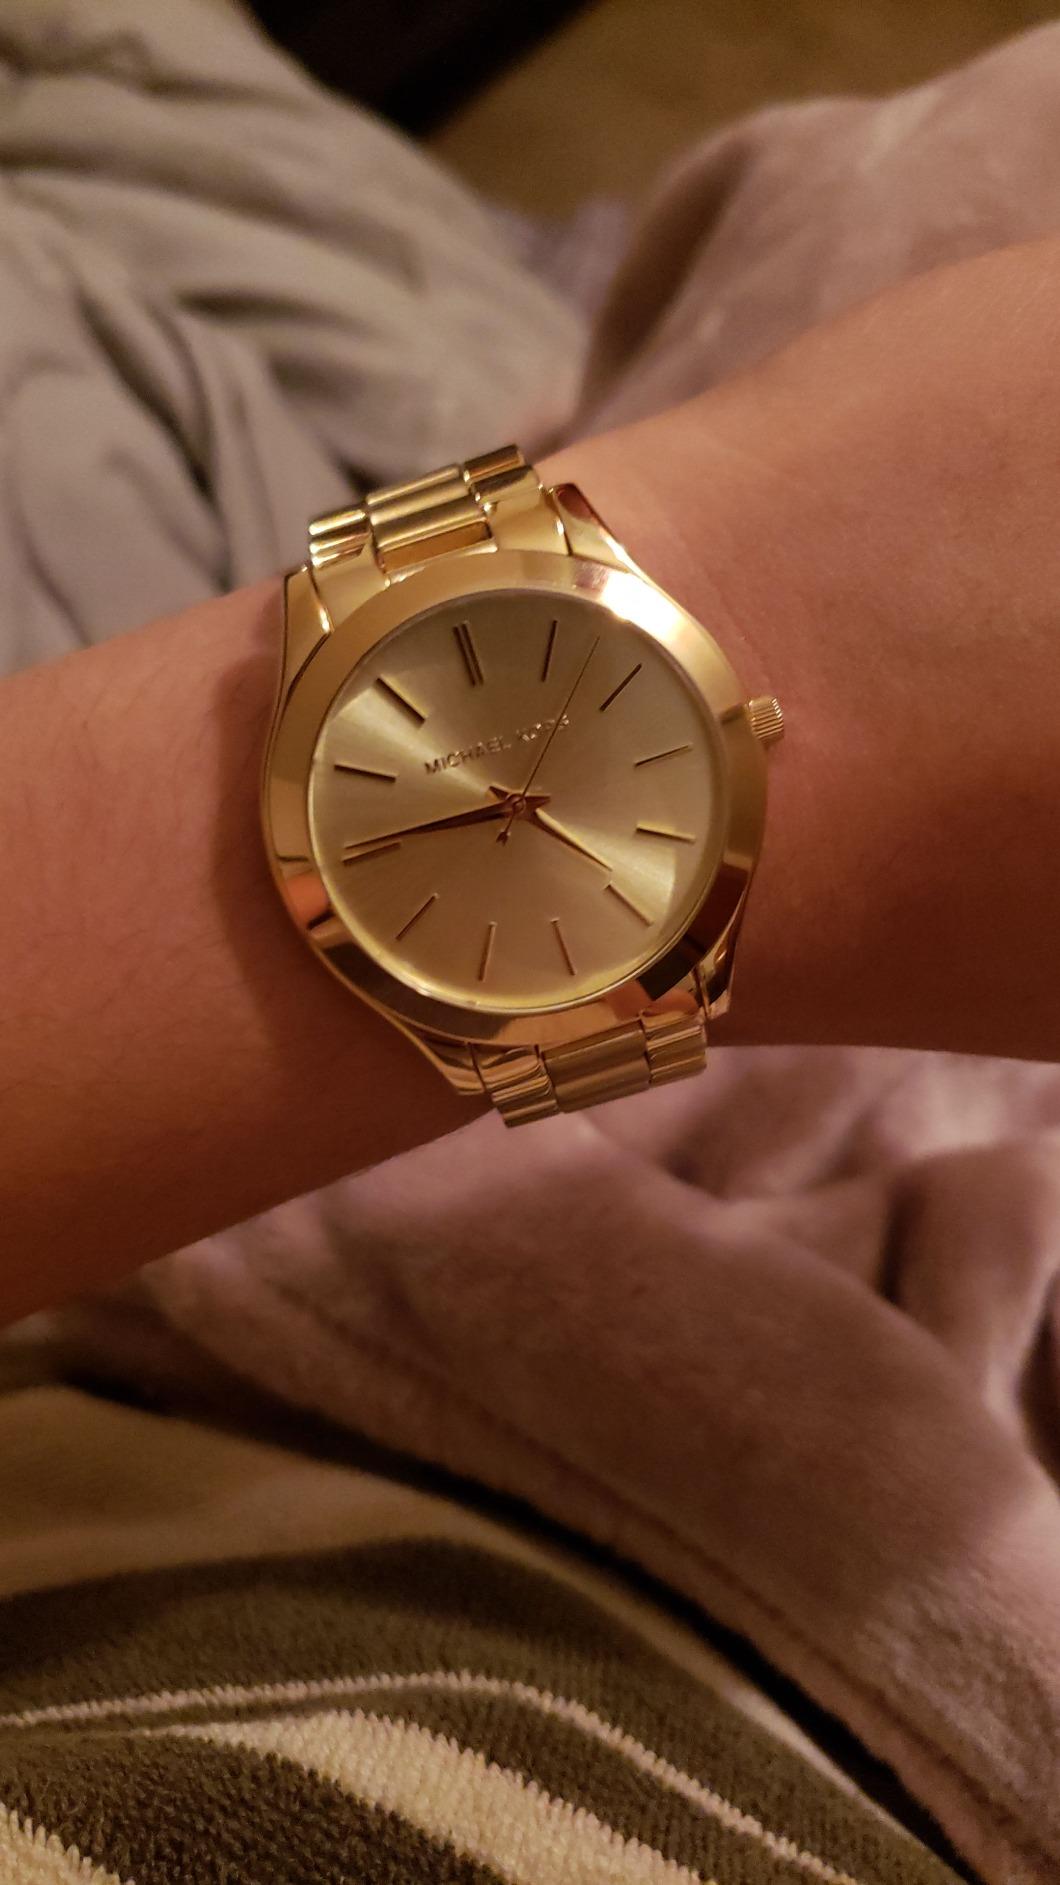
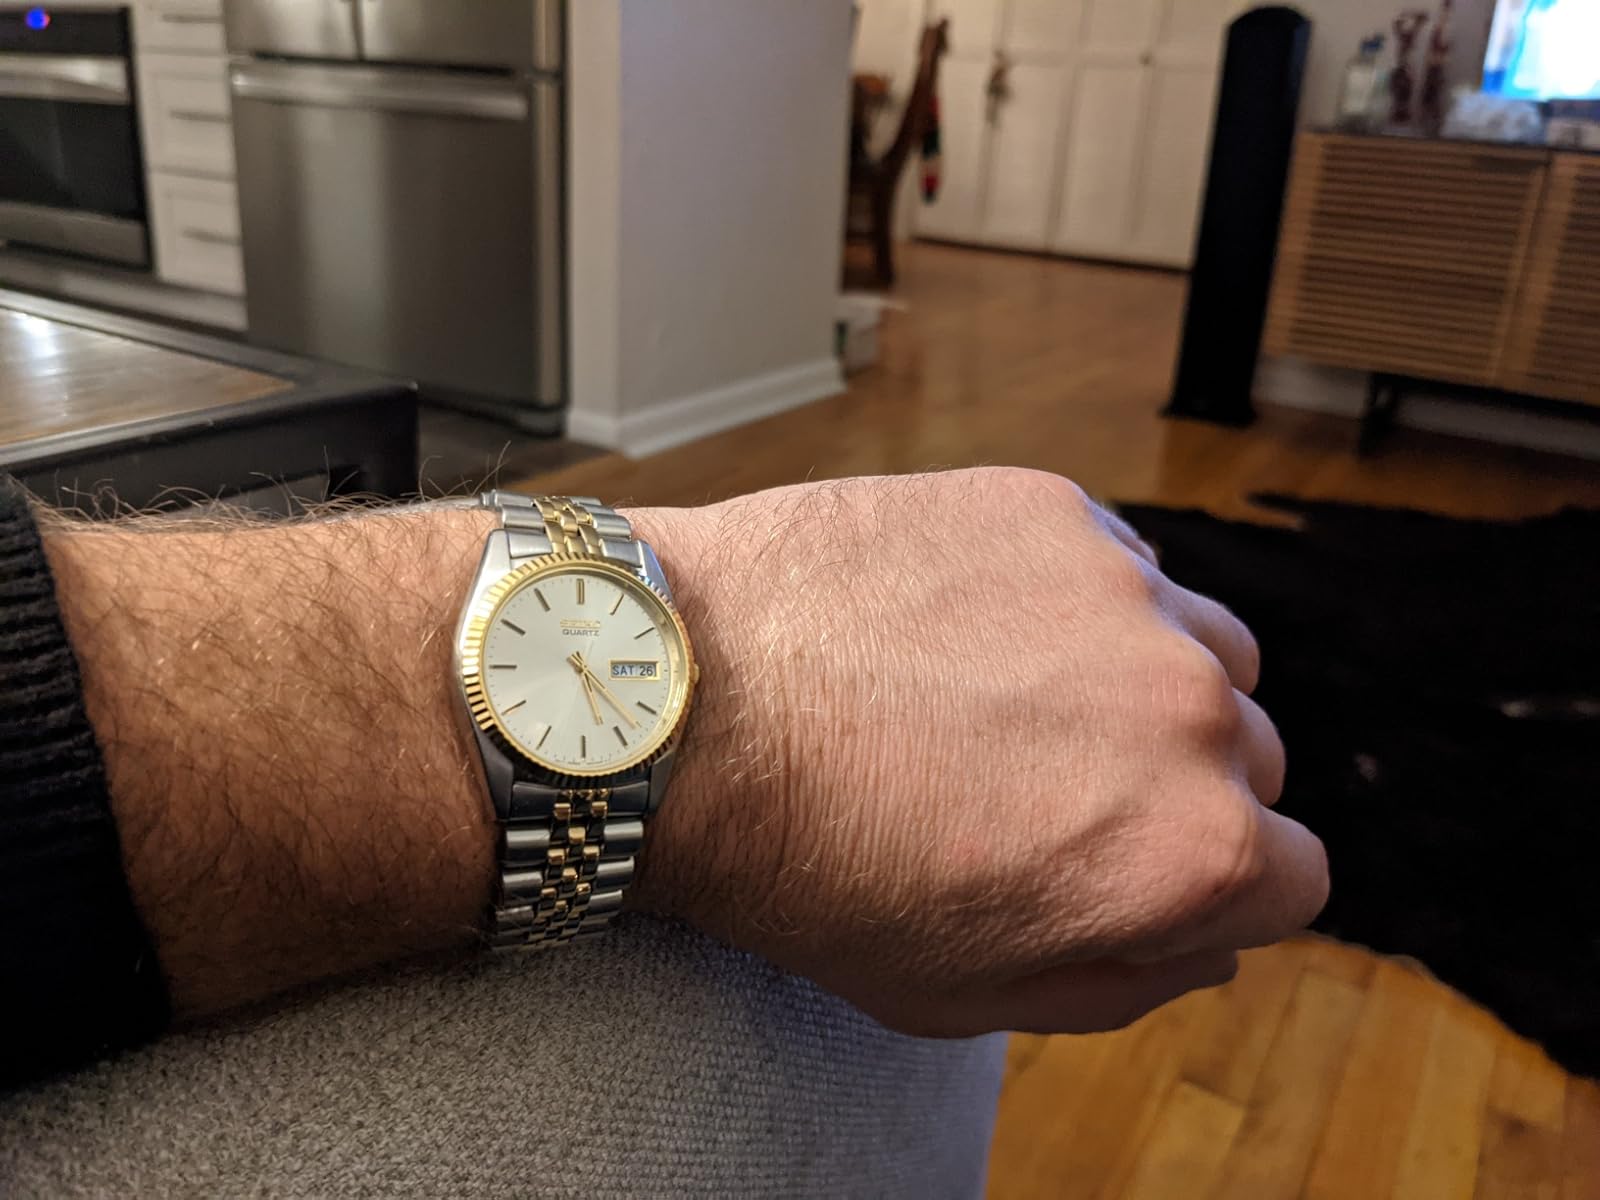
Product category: accessories_watch
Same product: no